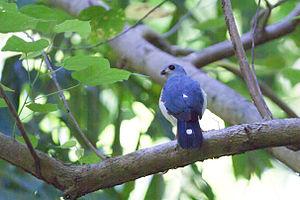
L'Épervier à queue tachetée est une espèce d'oiseaux de la famille des Accipitridae.